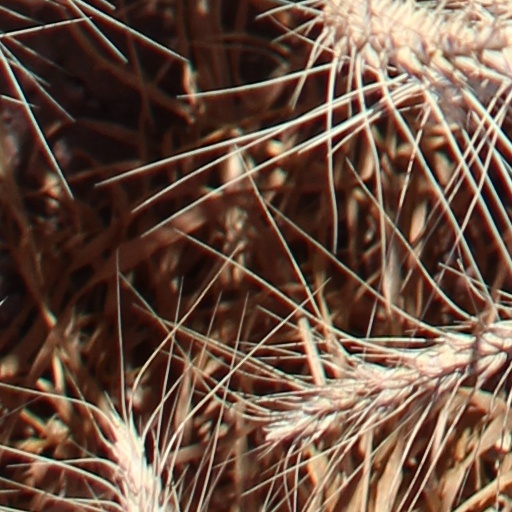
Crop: wheat